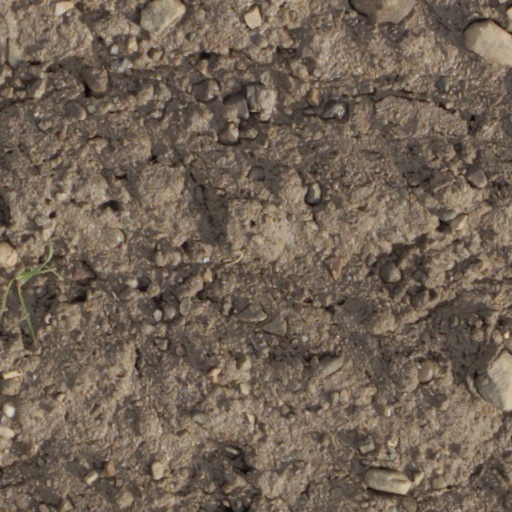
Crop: wheat